Leeds

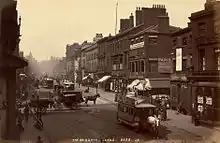
19th-century Briggate, Leeds

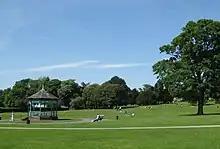
Leeds is home to many large urban parks.

In 1801, 42% of the population of Leeds lived outside the township, in the wider borough. Cholera outbreaks in 1832 and 1849 caused the authorities to address the problems of drainage, sanitation, and water supply. Water was pumped from the River Wharfe, but by 1860 it was too heavily polluted to be usable. Following the Leeds Waterworks Act 1867 (30 & 31 Vict. c. cxli) three reservoirs were built at Lindley Wood, Swinsty, and Fewston in the Washburn Valley north of Leeds.